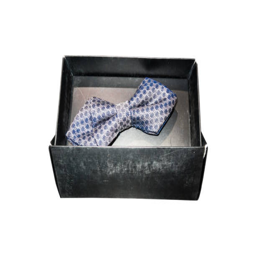
bow tie isolated on a white background